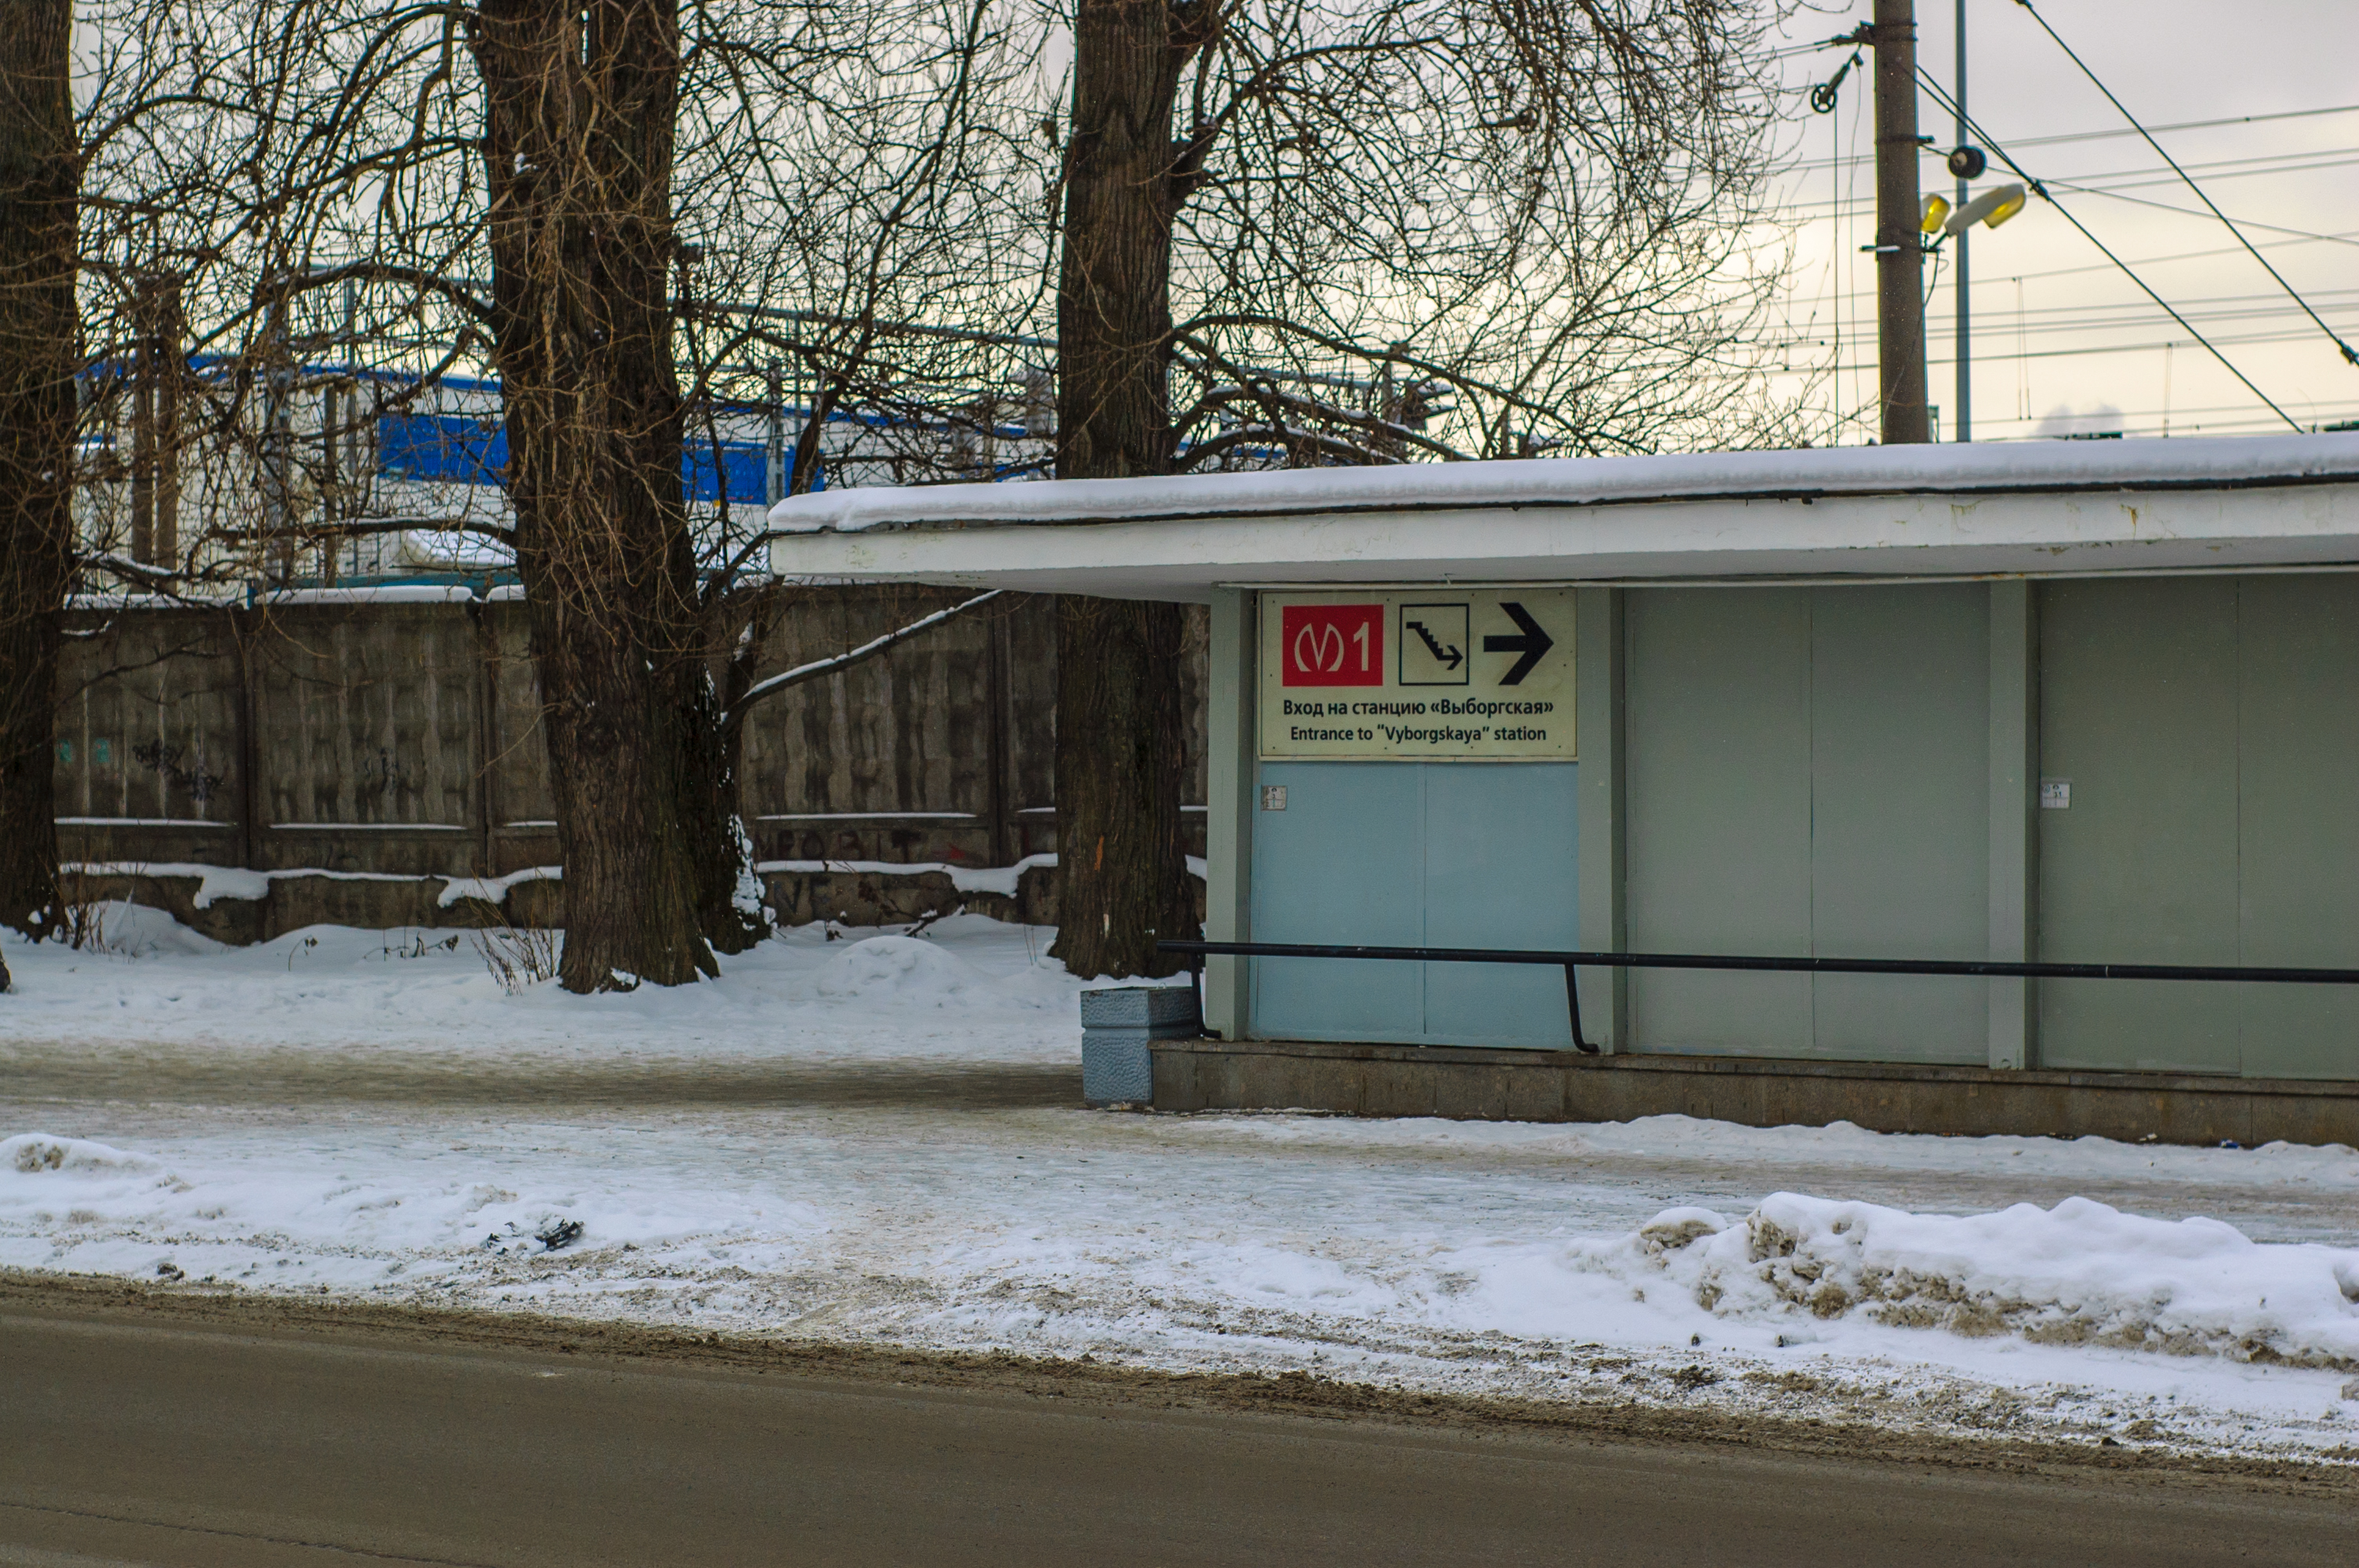
images, building, property, snow, window, tree, sky, branch, house, freezing, neighbourhood, residential area, door, road, gas, siding, automotive tire, facade, winter, overhead power line, road surface, roof, electricity, city, wood, event, frost, asphalt, street, home, plant, precipitation, suburb, landscape, twig, automotive exterior, cottage, sidewalk, public utility, transport, winter storm, tire, signage, wire, ice